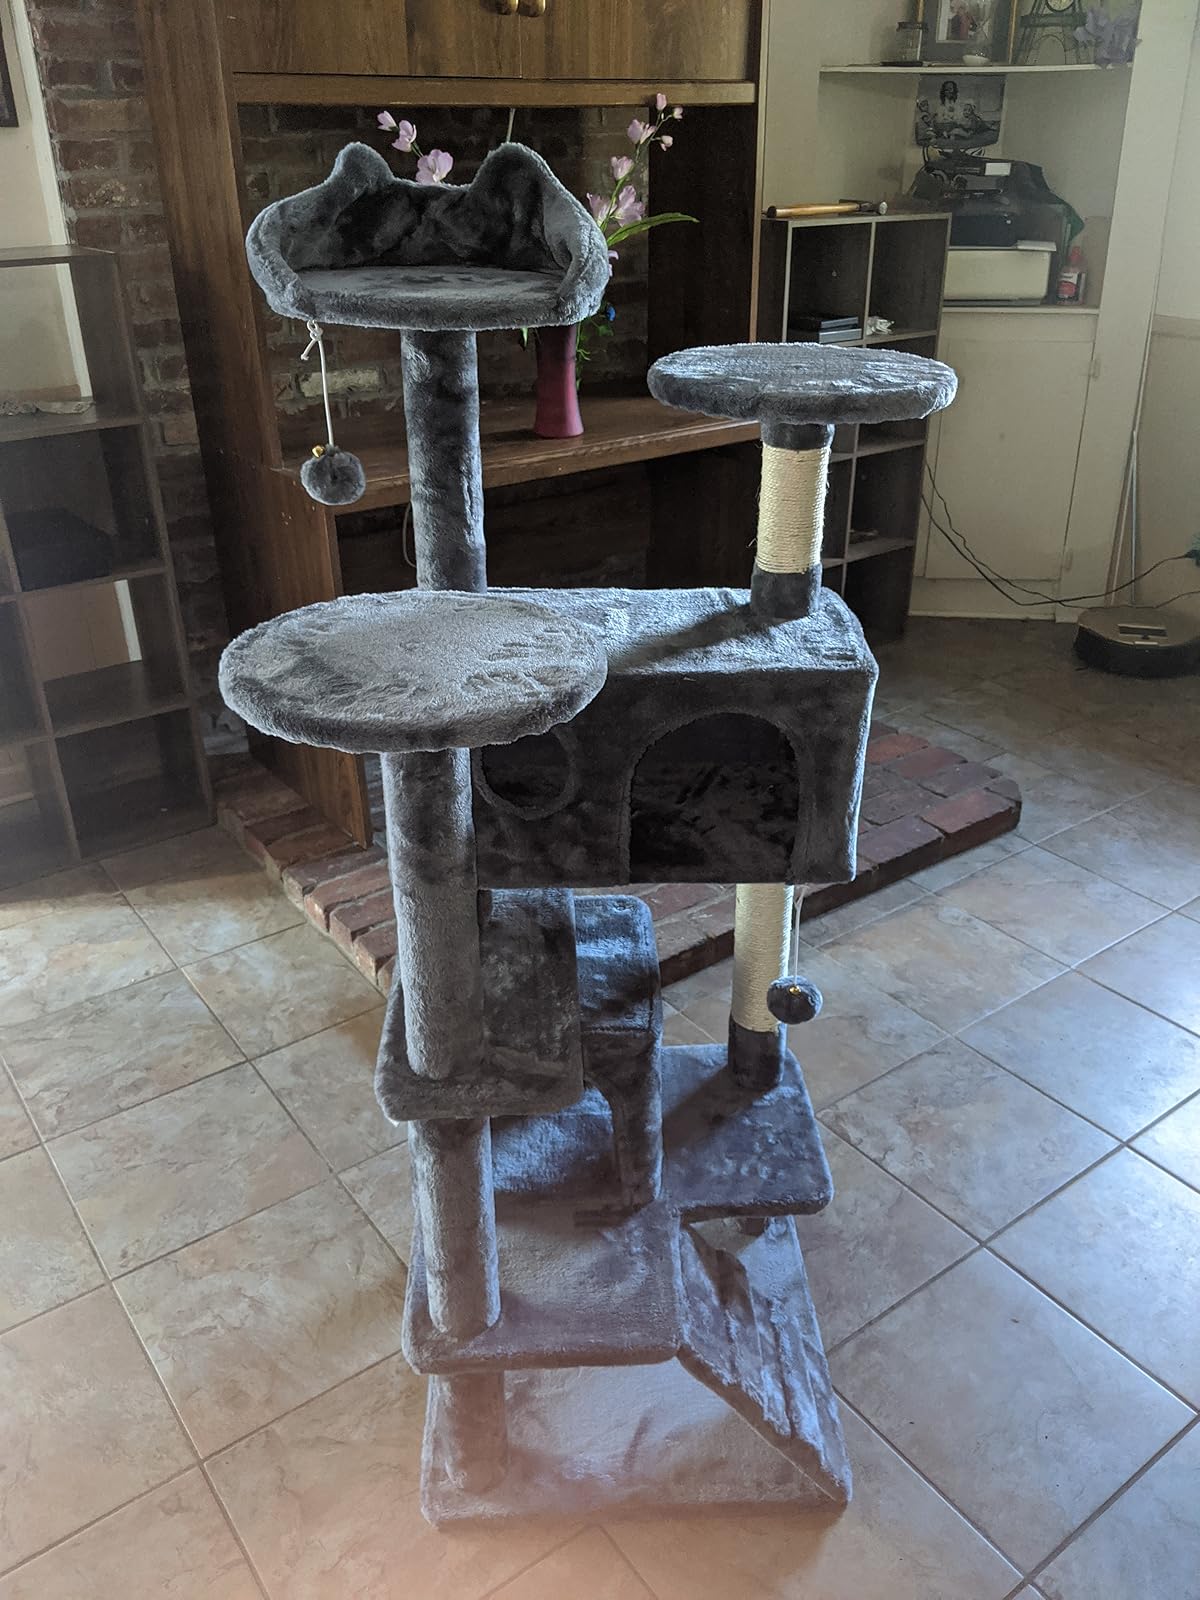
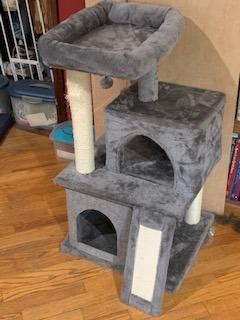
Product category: items_cat tree
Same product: no